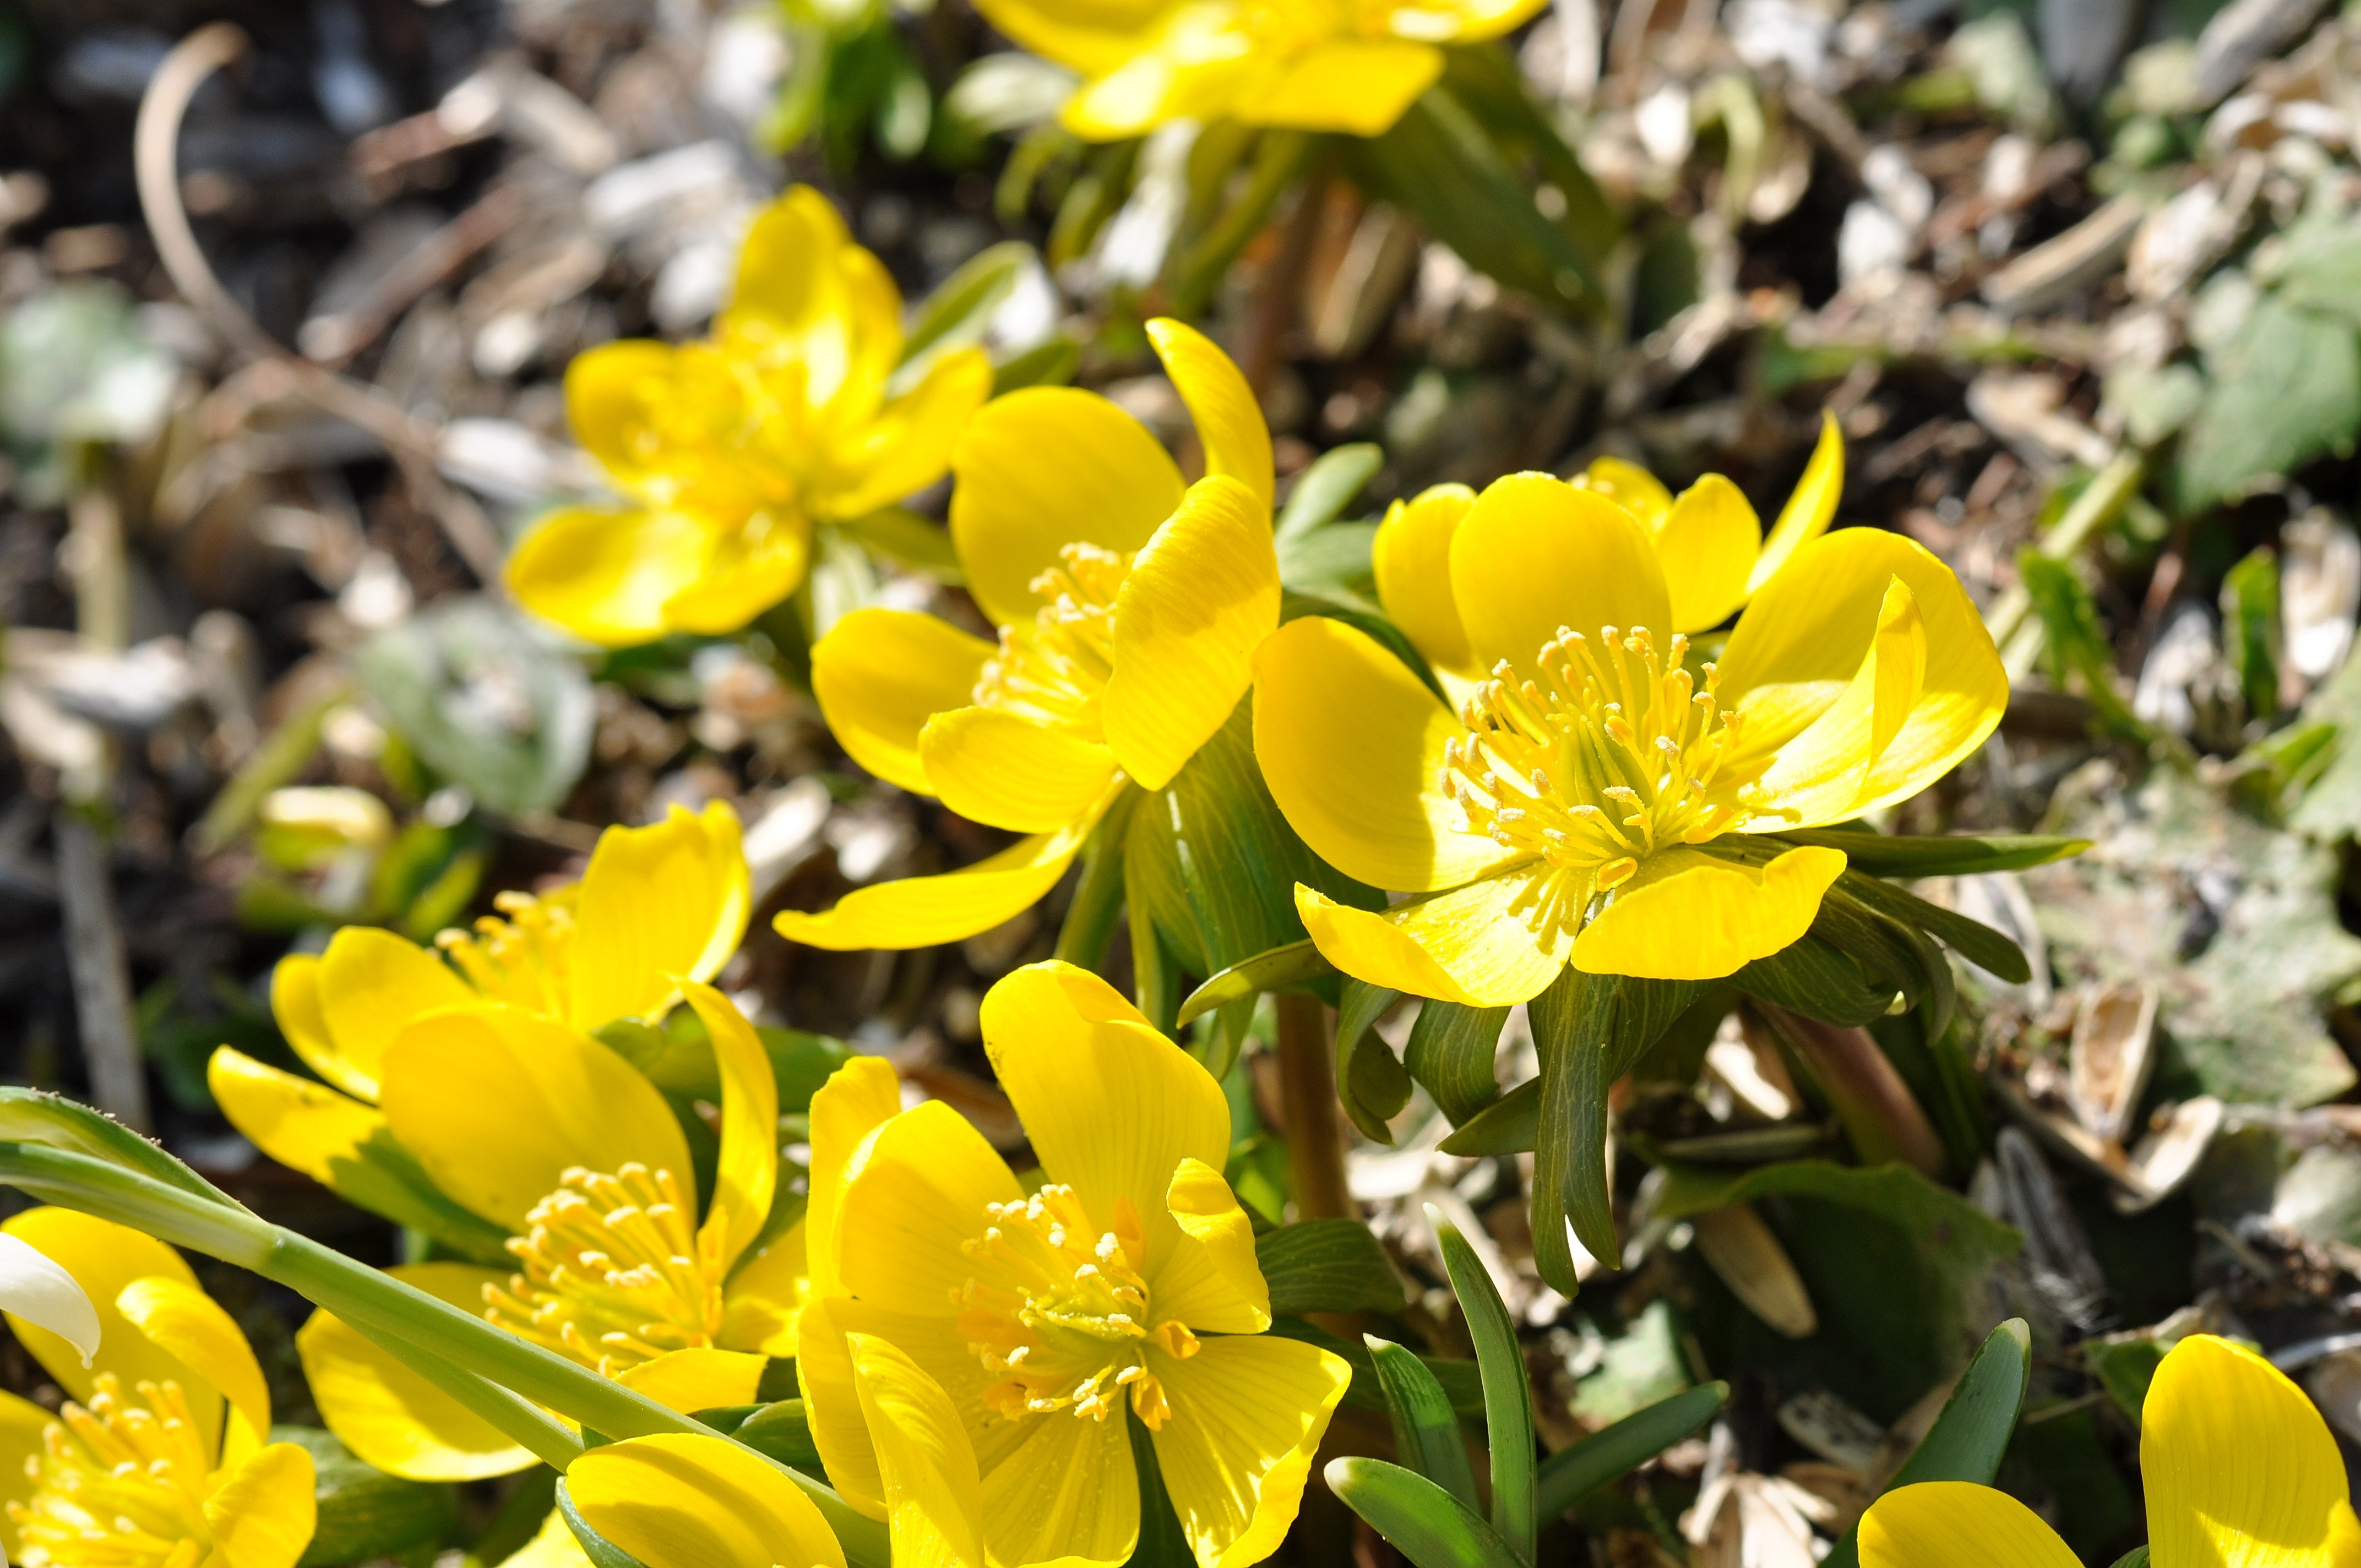
nature, blossom, plant, flower, petal, spring, botany, yellow, close, flora, wildflower, flowers, evening primrose, potentilla, kobold, ground cover, flowering plant, land plant